All Saints' Church, Shuart

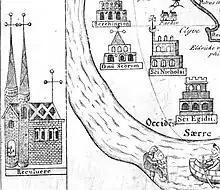
All Saints' Church is marked as "Om[ni]u[m] S[an]c[t]orum" in this detail from an adaptation of a 15th-century map of the Isle of Thanet by Thomas Elmham, with west at the bottom, and a stylised view of St Mary's church, Reculver, inset on the left. The Wantsum Channel is shown separating the island from mainland Kent.

The place-name "Shuart" is from the Anglo-Saxon language and means a skirted, or cut-off, piece of land. The earliest evidence of human settlement at Shuart dates to the Bronze Age; a rectangular Bronze Age enclosure lies a little to the north of the site of All Saints' Church, and a collection of objects from that period, known as the "Shuart Hoard", was found south-west of the site in the 1980s. Occupation continued through the Iron Age and the Roman period. Structures, pottery and glass dating to these times have been found nearby, as well as human burials and cremations.